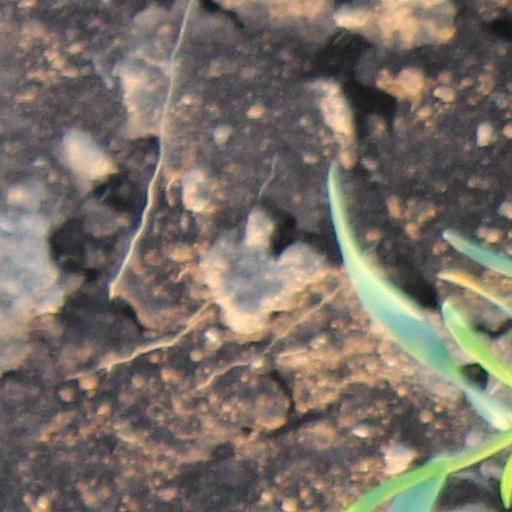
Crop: wheat